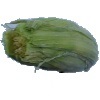
Label: Corn Husk 1